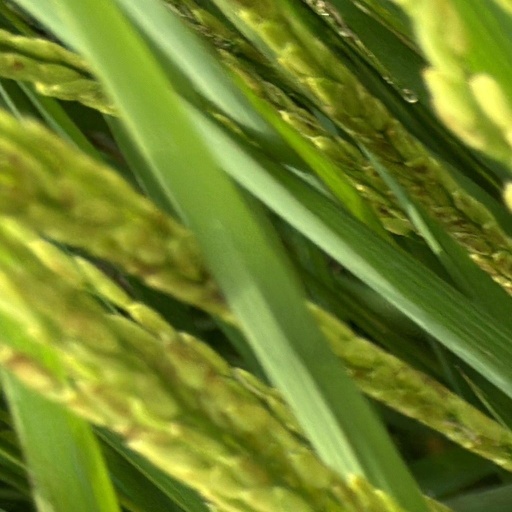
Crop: rice